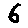
Label: 6